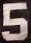
Number: 5